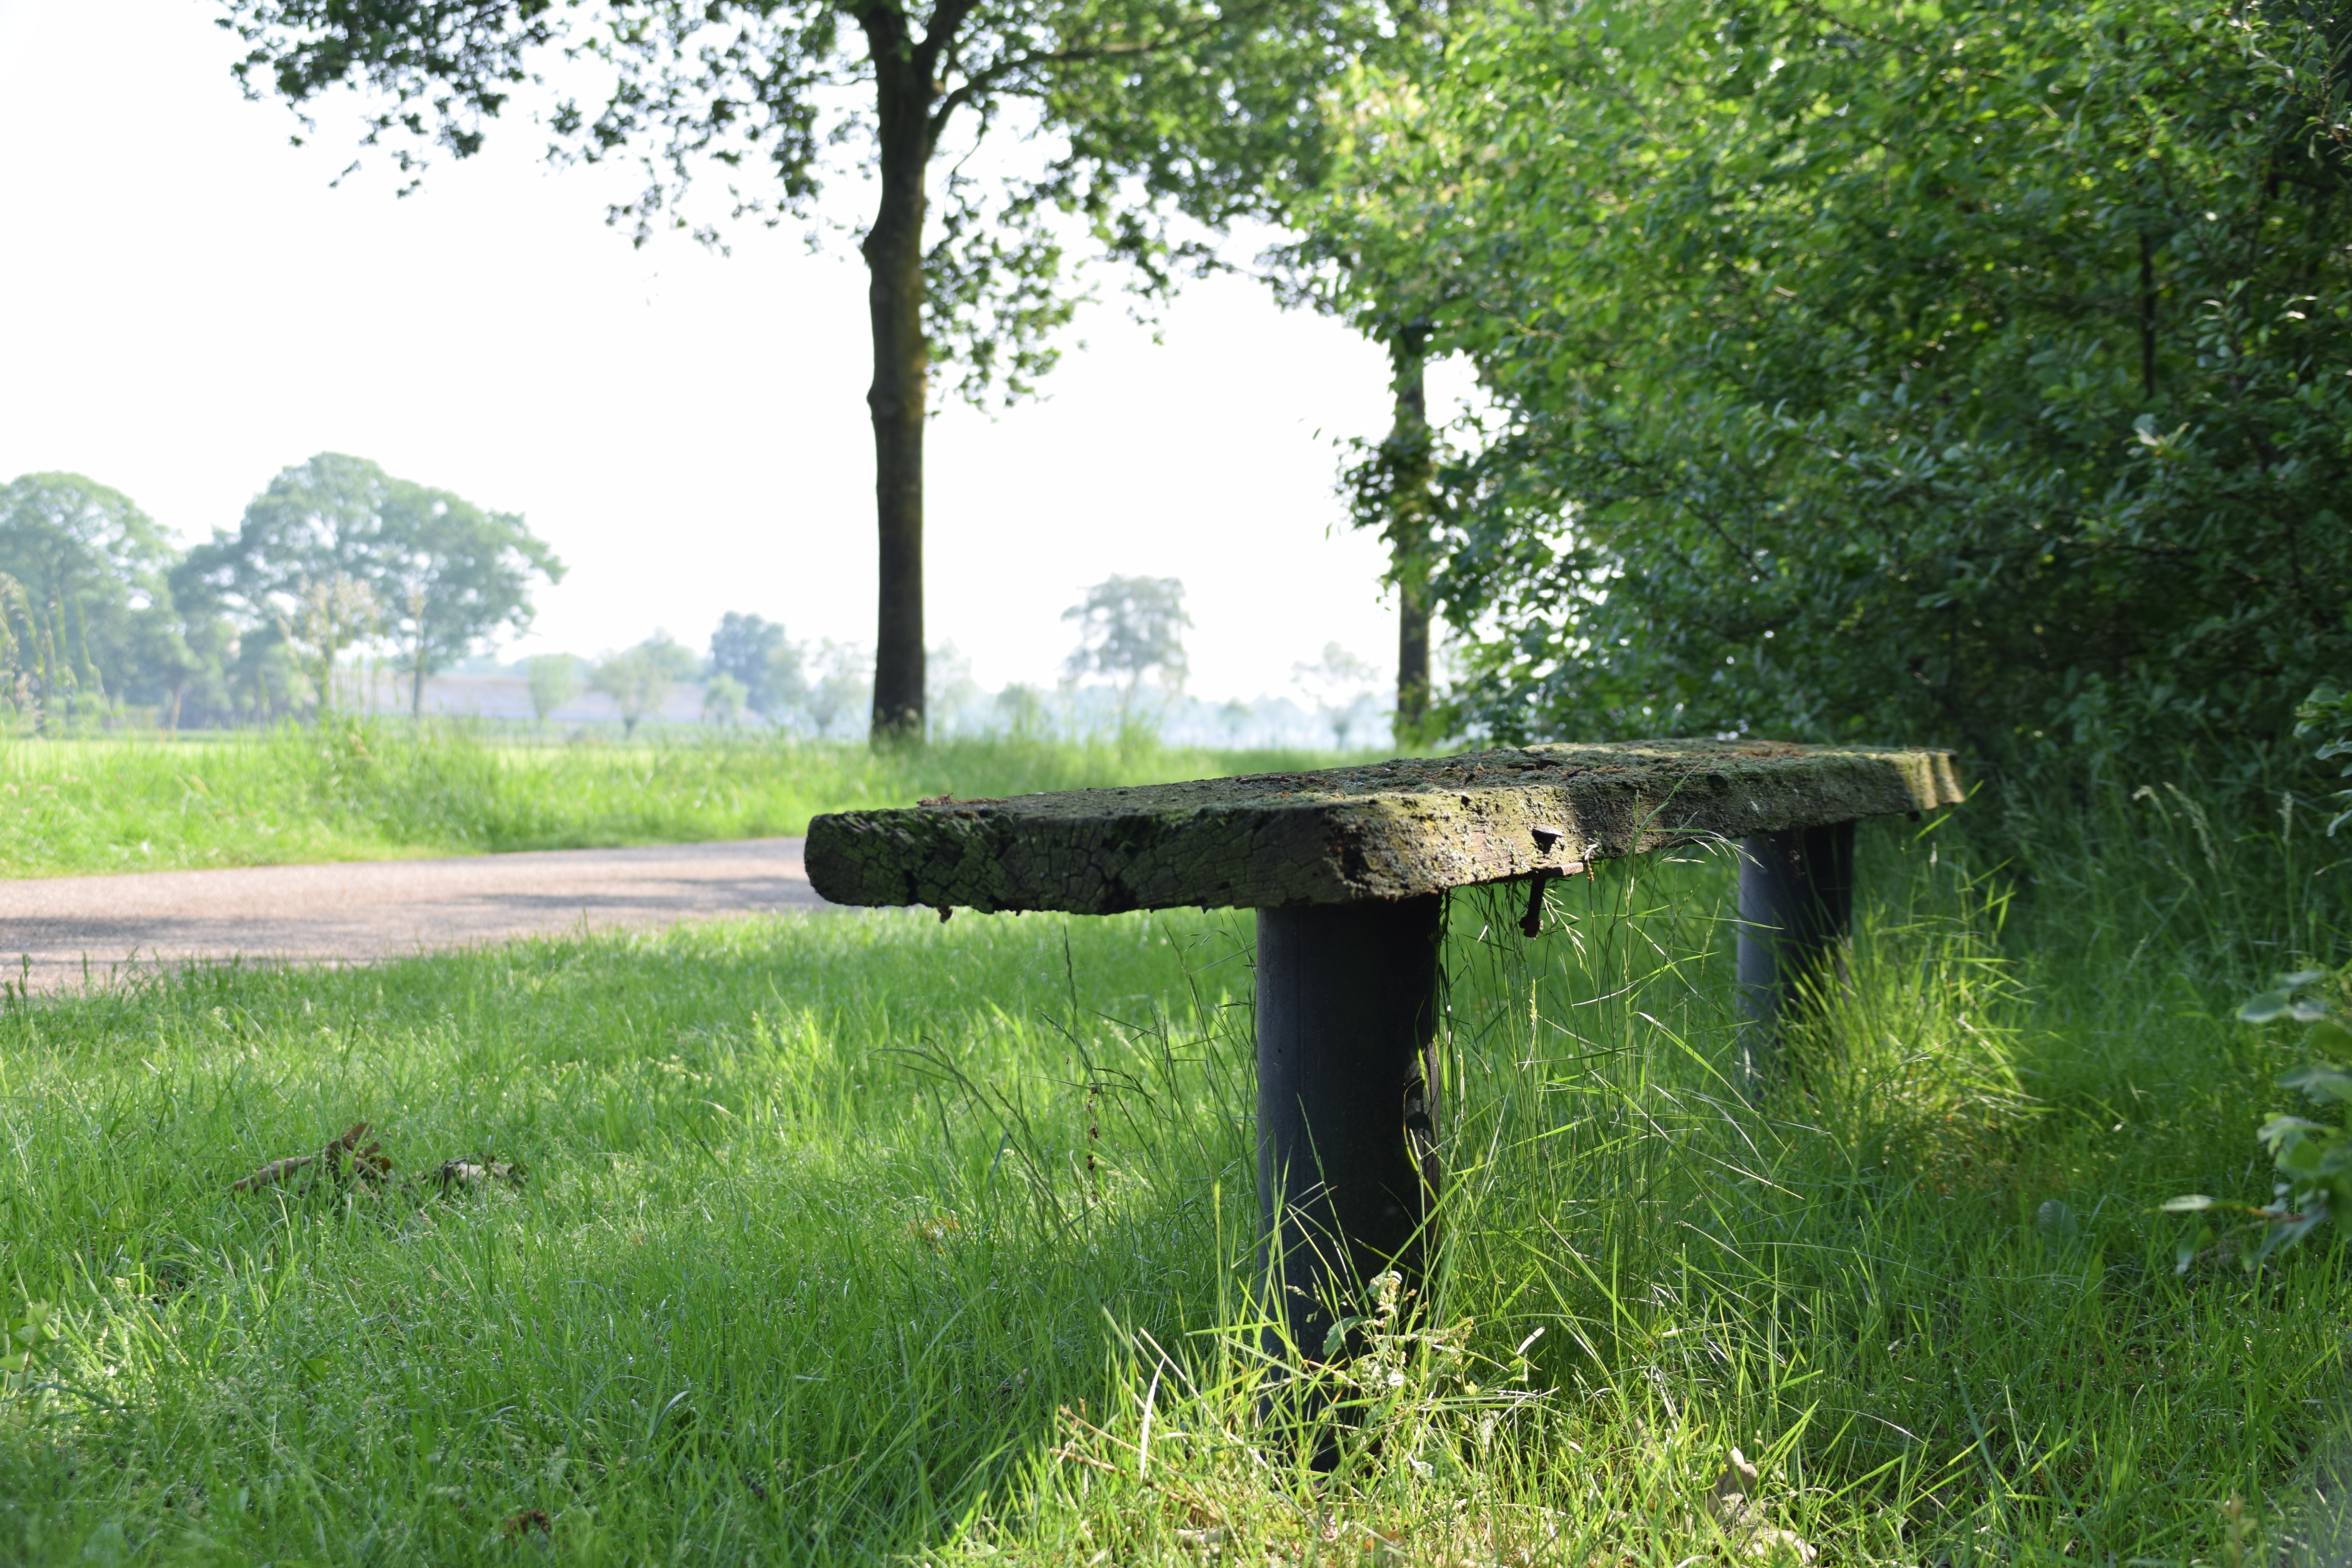
tree, grass, lawn, meadow, green, rest, bank, woodland, rural area, wood bench